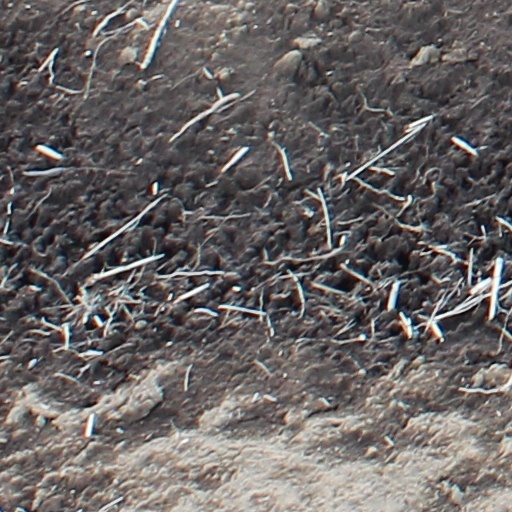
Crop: wheat